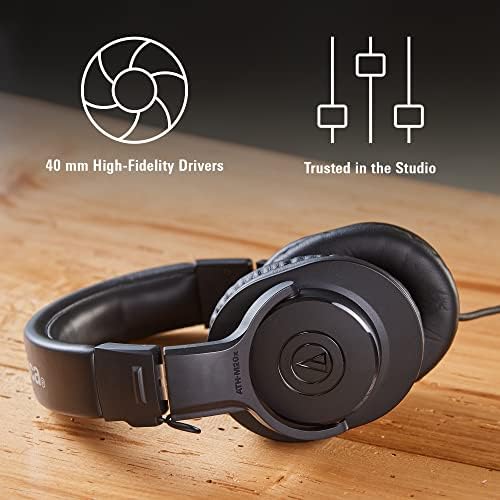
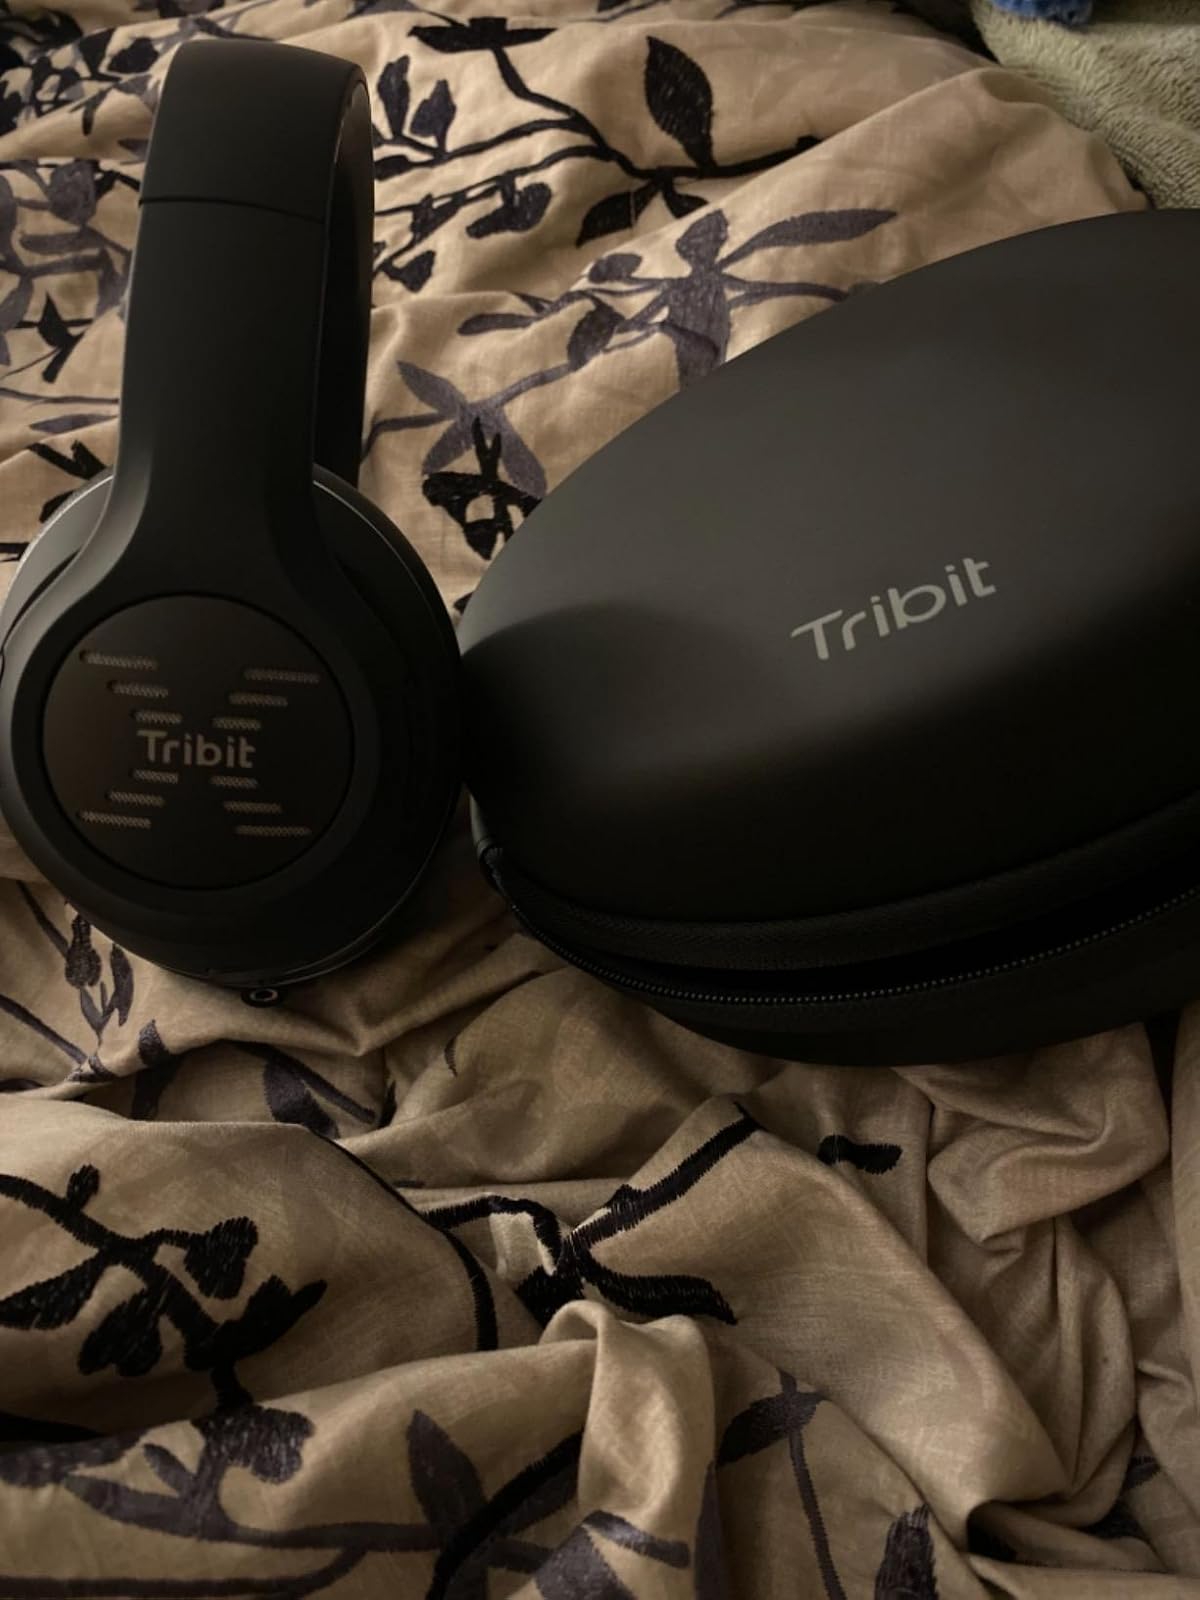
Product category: headphones
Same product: no